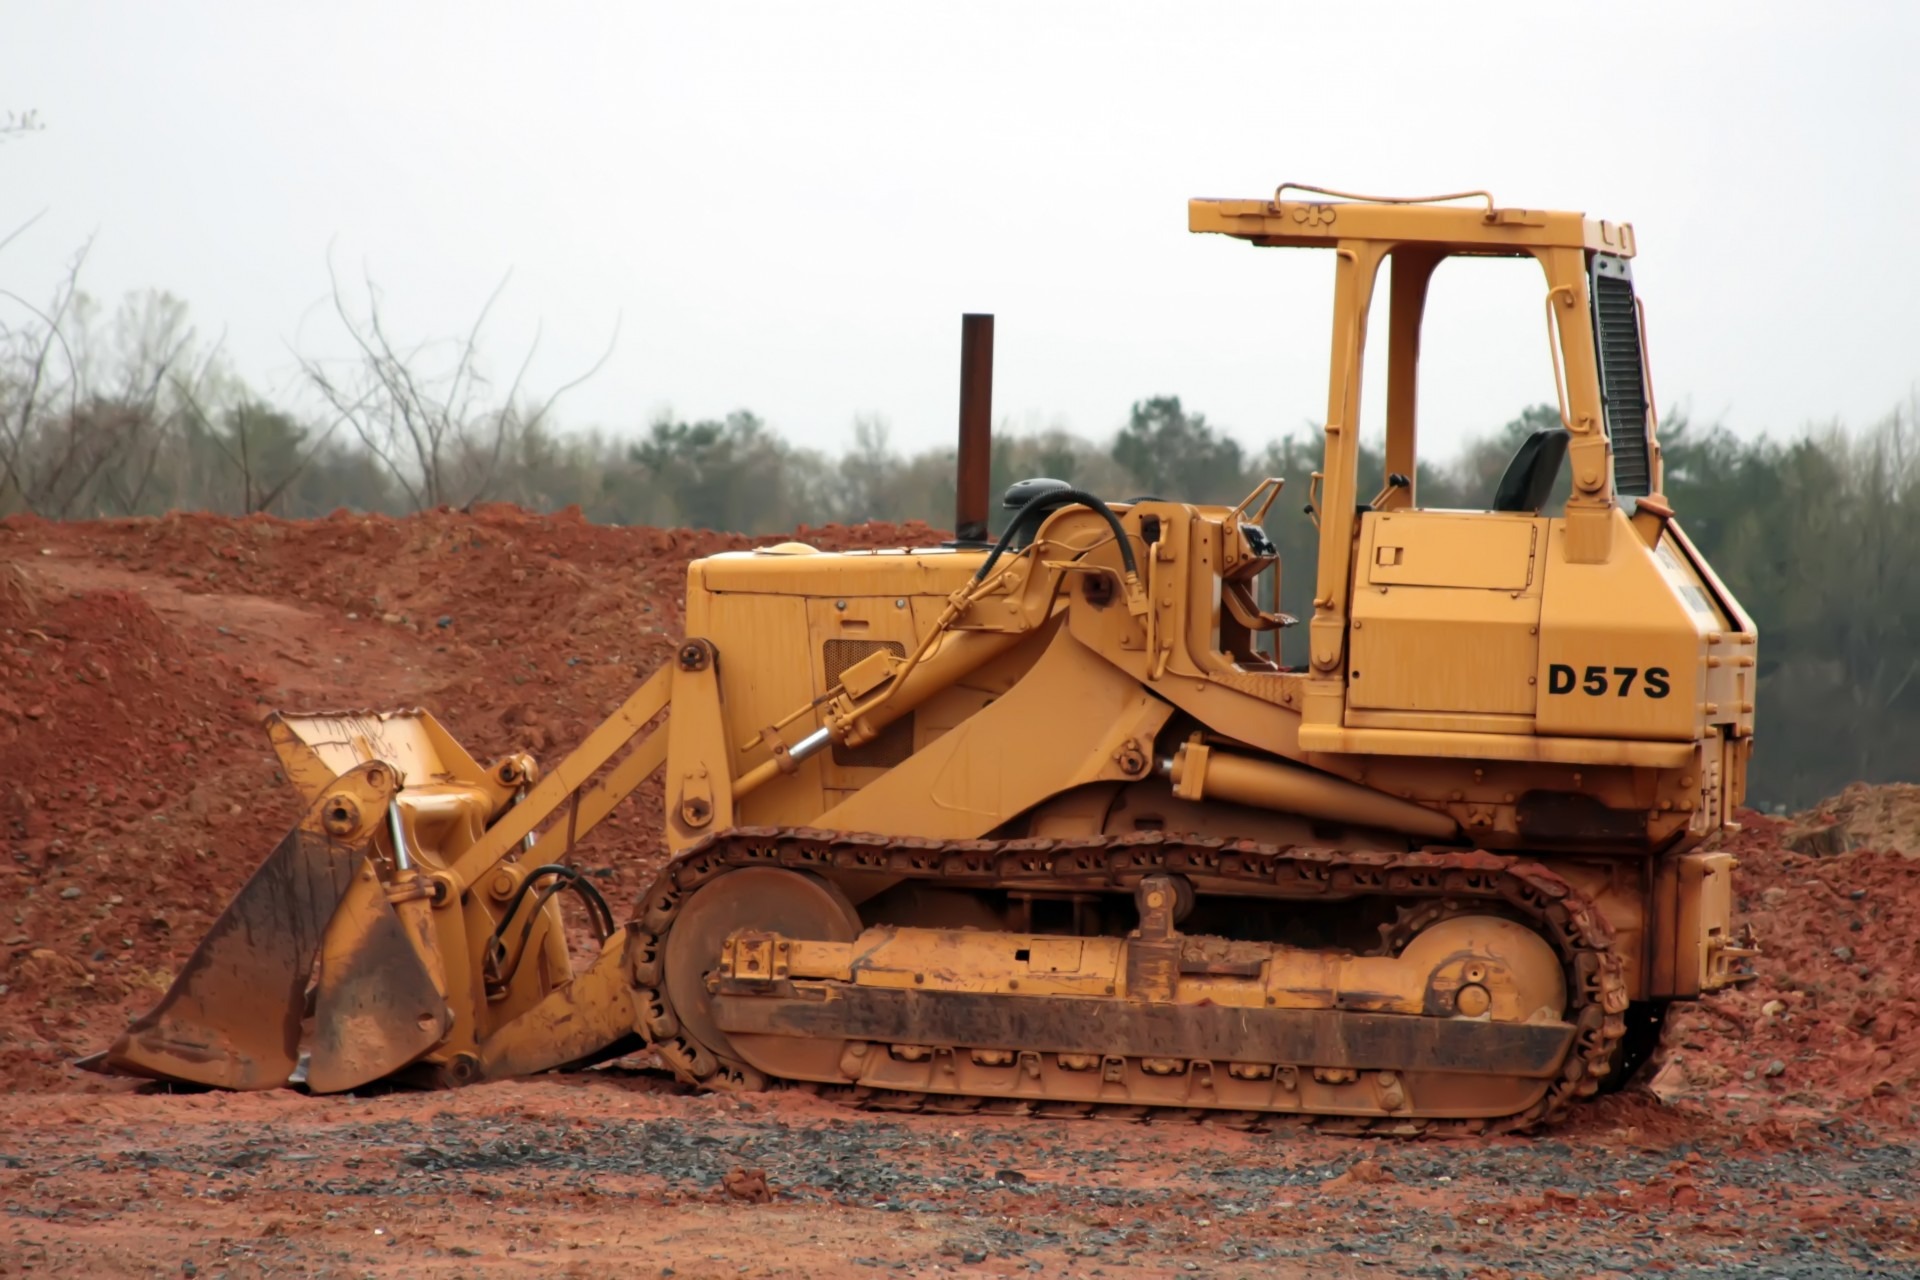
tractor, ground, construction, vehicle, equipment, dirt, soil, industrial, blue, industry, bucket, activity, bulldozer, earth, digger, big, excavator, heavy, dig, development, excavation, builder, construct, hydraulic, contractor, backhoe, excavate, construction equipment, borrow, land vehicle, excavating